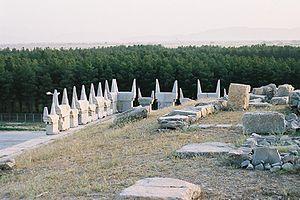
Persépolis, Parsa en vieux-persan, était une capitale de l’empire perse achéménide. Le site se trouve dans la plaine de Marvdasht, au pied de la montagne Kuh-e Rahmat, à environ 75 km au nord-est de la ville de Shiraz, province de Fars, Iran.